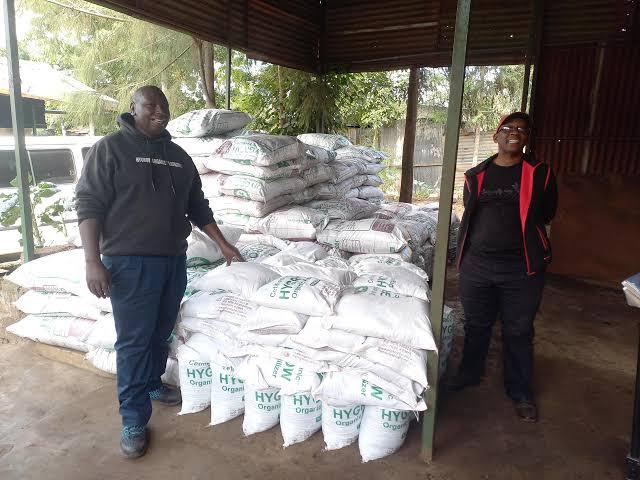
Wanaume wawili ndani ya eneo maalumu lenye mifuko myeupe ya mbolea, iliyohifadhiwa vizuri tayari kusambazwa kwa matumizi ya shambani ili kuongeza uzalishaji wa mazao kwa tija katika kilimo cha kisasa.